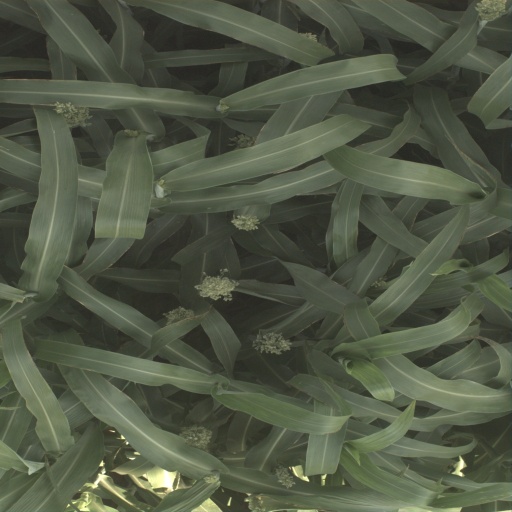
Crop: sorghum